UT Arlington Mavericks men's wheelchair basketball

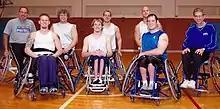
Movin' Mavs with UTA president James D. Spaniolo in 2006

Following their four straight championships, the Movin' Mavs lost in the championship game in 1995 and 1996, falling to Illinois, 55–53, and Wisconsin-Whitewater, 64–59, respectively. In 1997, UTA defeated Wisconsin–Whitewater, 59–46, en route to their fifth national title. The team fell to Illinois again in the 1998 championship, and then missed the title game for the first time since 1990 during the 1999 tournament. In 2000 and 2001, the Movin' Mavs returned to the national championship game, but lost both games to Illinois, both by eight points. From 2002 to 2006, the Movin' Mavs faced Wisconsin–Whitewater in the national championship game each year. They won in 2002 and 2006, 67–58 and 55–53, respectively, but lost in each of the three seasons between those two championships.